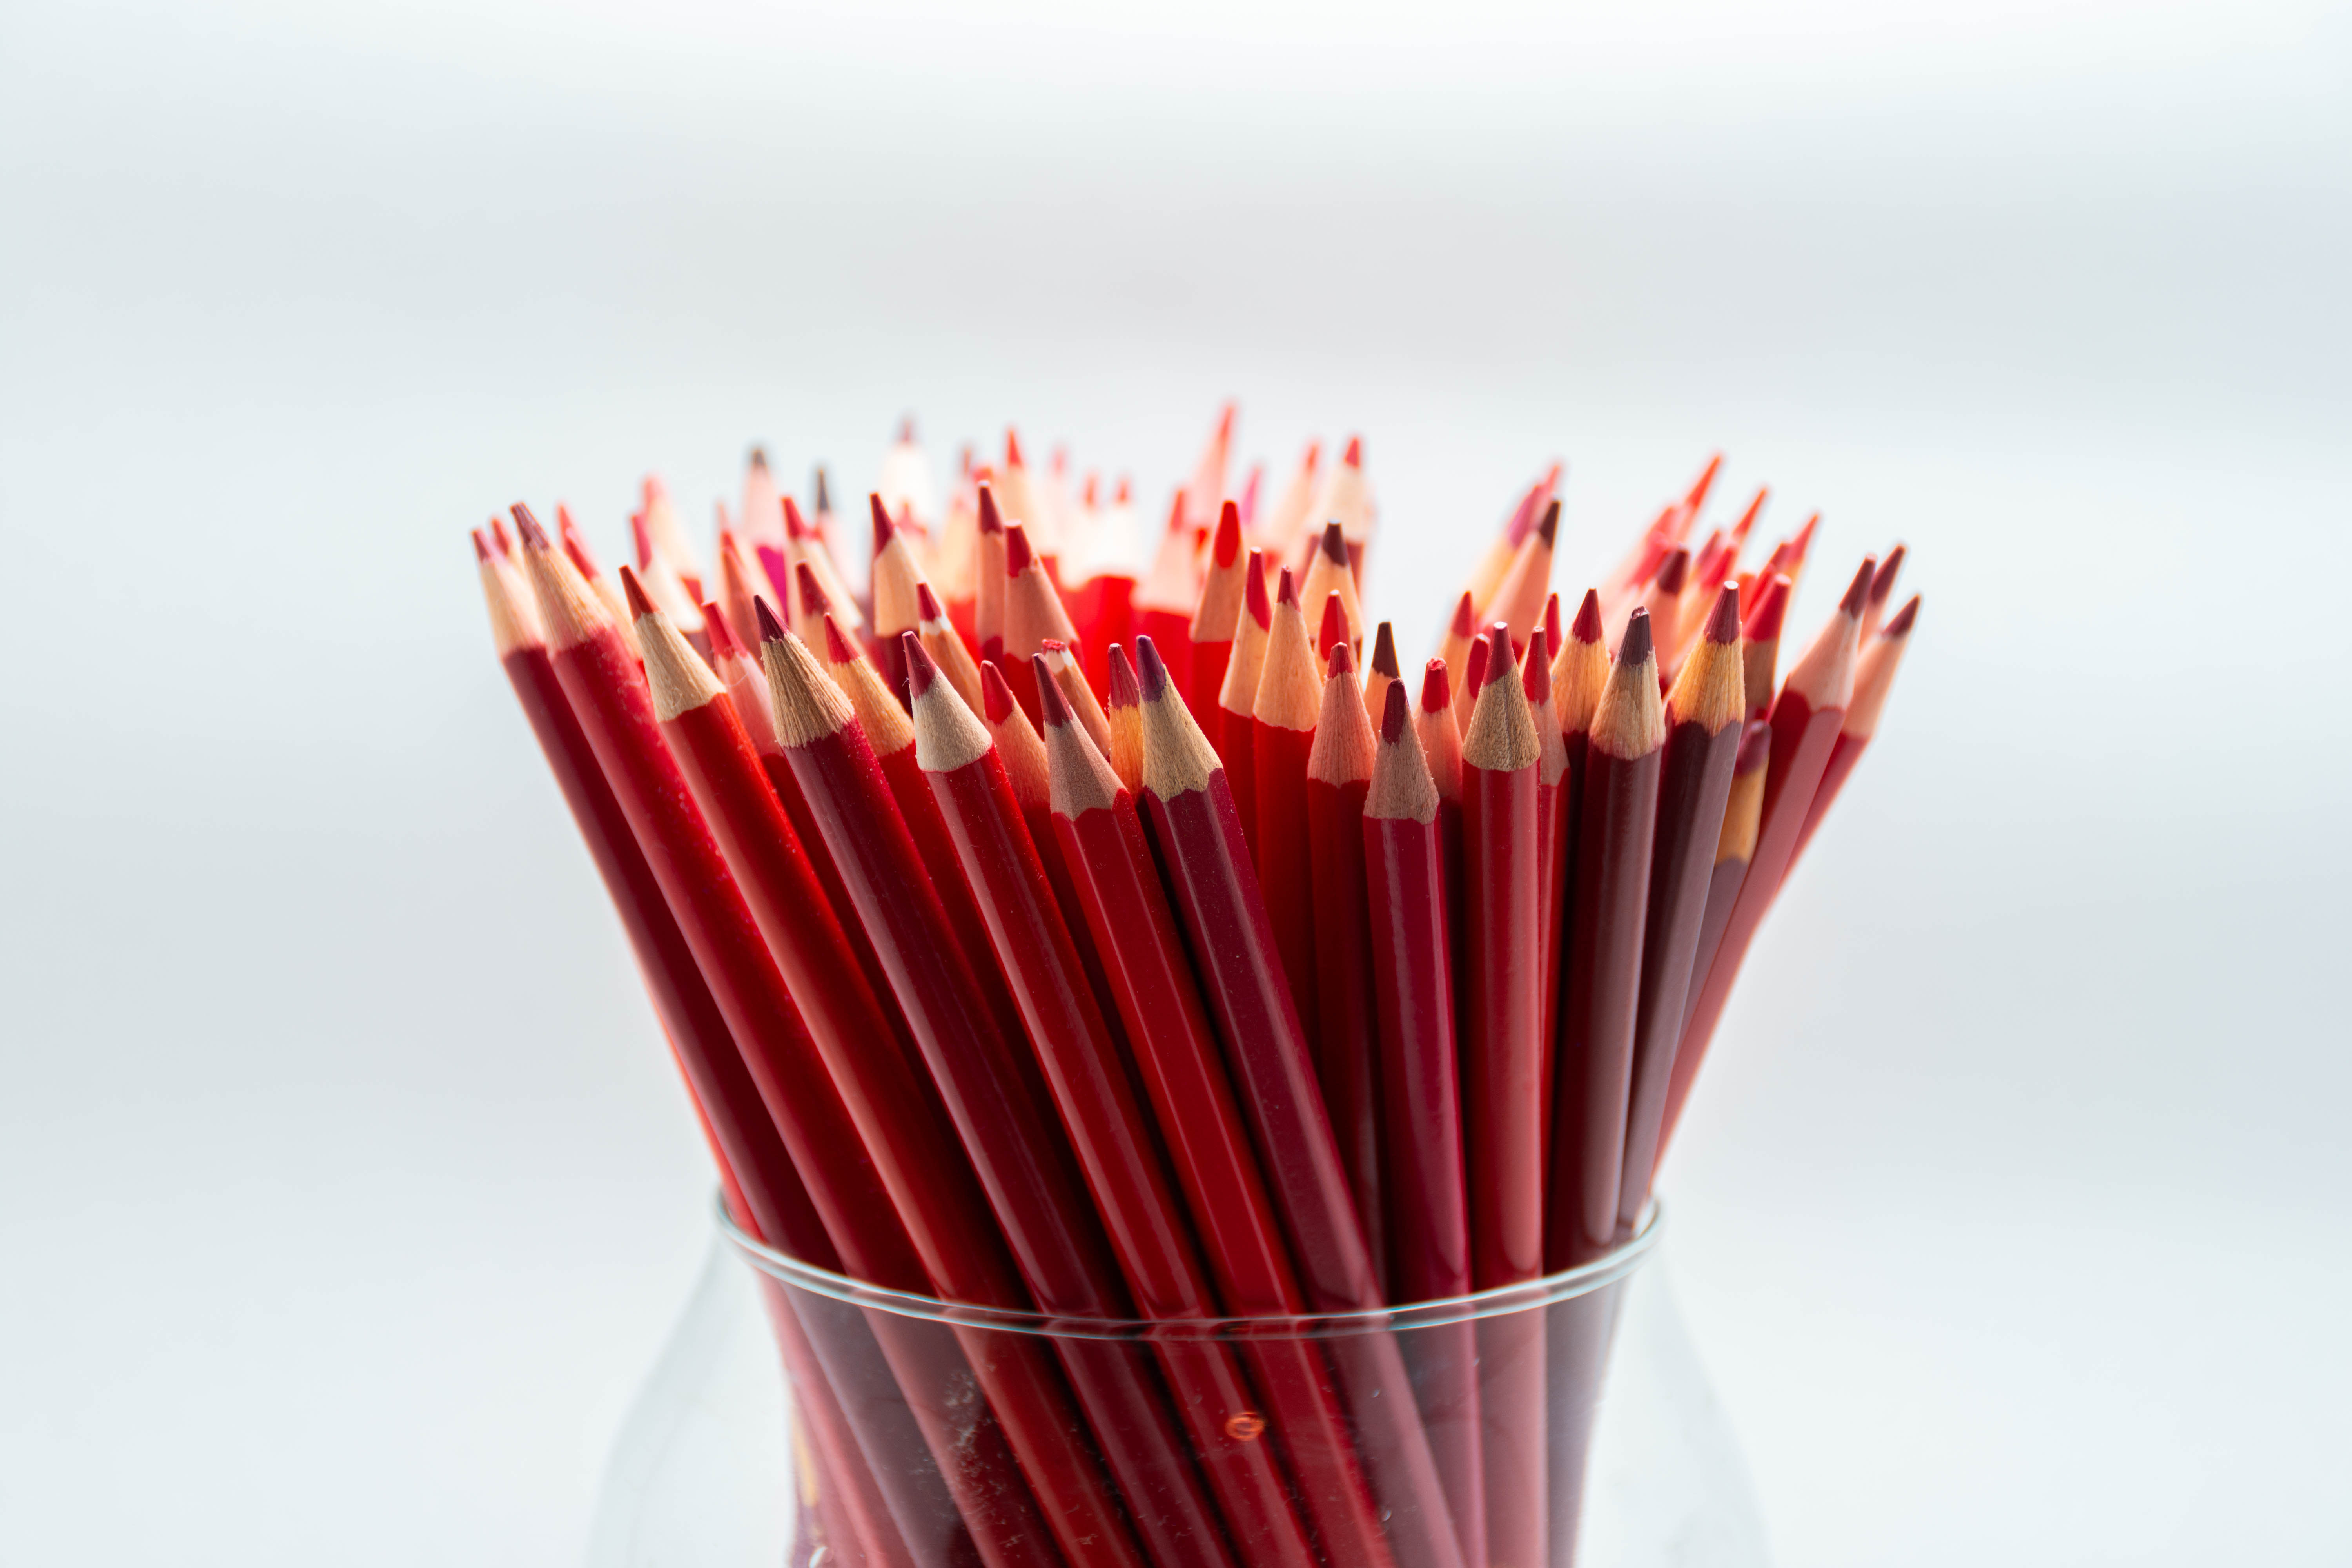
pencils, red, colorful, wood, creative, creativity, art, design, school, brush, pencil, office supplies